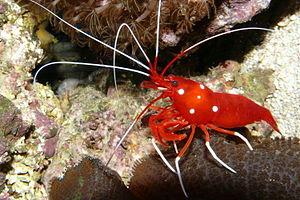
Lysmata est un genre de crevettes nettoyeuses de la famille des Hippolytidae.